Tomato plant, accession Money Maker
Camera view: horizontal (90 deg, fisheye); turntable rotation: 60 degrees
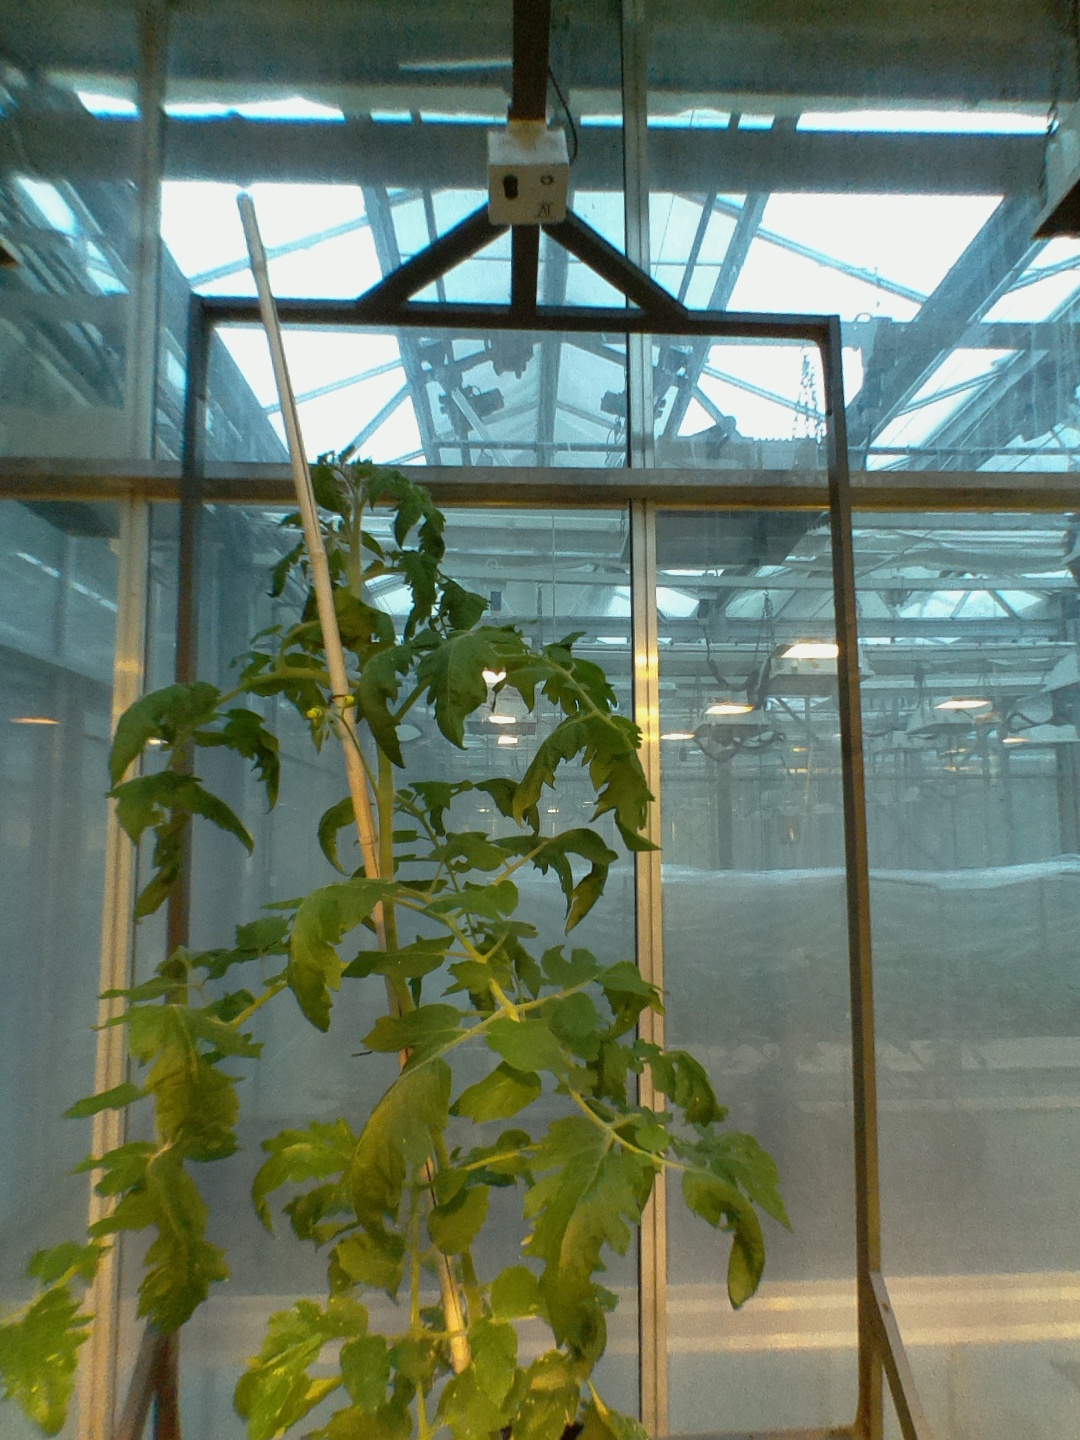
BBCH growth stage 62: 20%-30% of flowers open